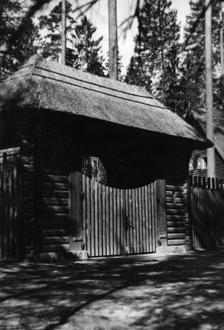
Building: Reichsjägerhof Rominten
Country: Russia
Year built: 1930
Hermann Göring's Hunting Lodge Entrance and Guardhouse, 1941 The Reichsjägerhof Rominten was Hermann Göring 's Hunting Lodge in the Rominter Heath ( Russian : Krasny Les; Красный лес ; Polish : Puszcza Romincka ) in East Prussia . After the German attack on the Soviet Union , it temporarily served as Göring's headquarters. History Interior view, 1936 The Rominter Heath had a long tradition as a Royal Hunting ground in East Prussia . From 1890 to 1913 Kaiser Wilhelm II had visited the Heath annually, since 1891 Wilhelm owned the Rominten Hunting Lodge . In September 1933 Wilhelm refused to allow Hermann Göring to stay in the lodge, subsequently Göring built his own lodge (after Wilhelm's death Göring forced the heirs to sell the Royal lodge to him). In September 1935, Göring authorized the construction of a Hunting lodge in the Rominter Heath, which was completed in September 1936. Initially Göring planned to name the complex after his second wife Emmy "Emmyhall" like he did at Carinhall in the Schorfheide after his first wife. However the complex was named "Reichsjägerhof Rominten" similar to the "Reichsjägerhof Hermann Göring" near Braunschweig . The attached game reserve extended nearly 100 square miles (260 km 2 ). After the German attack on the Soviet Union , the complex temporarily served as Göring's headquarters. With the Soviet advance on East Prussia , Göring ordered the destruction of the Reichsjägerhof and on 20 October 1944 the whole complex was set on fire by Göring's custodian. After World War II, the region became part of the Soviet Union . As of 2013 some Russian investors are planning to reconstruct the complex. References Wikimedia Commons has media related to Reichsjägerhof Rominten .